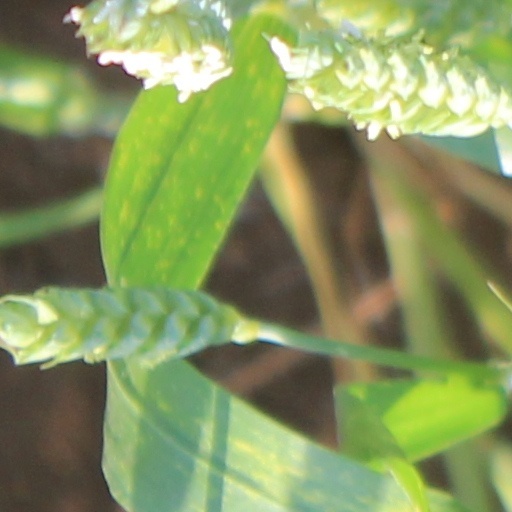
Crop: wheat